Giovanni Canavesio

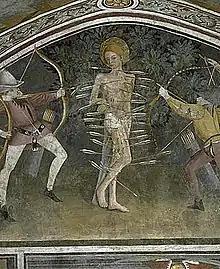
Main altar in the Chapelle Saint-Sébastien, Baleison and Canavesio

Giovanni Canavesio (before 1450 – 1500) was an Italian artist, documented as a "master artist" in 1450 . He was proficient in polyptychs or panels, monumental paintings, and book illuminations. He was active in Liguria and southern France later in his life but documents of his activities before 1450 are missing.